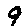
Label: 9